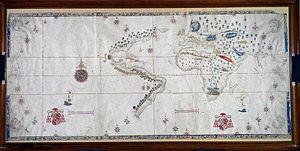
Le planisphère de Salviati est une carte du monde réalisée vers 1525 par Nuno Garcia de Toreno, un espagnol à la tête de la Casa de Contratación.